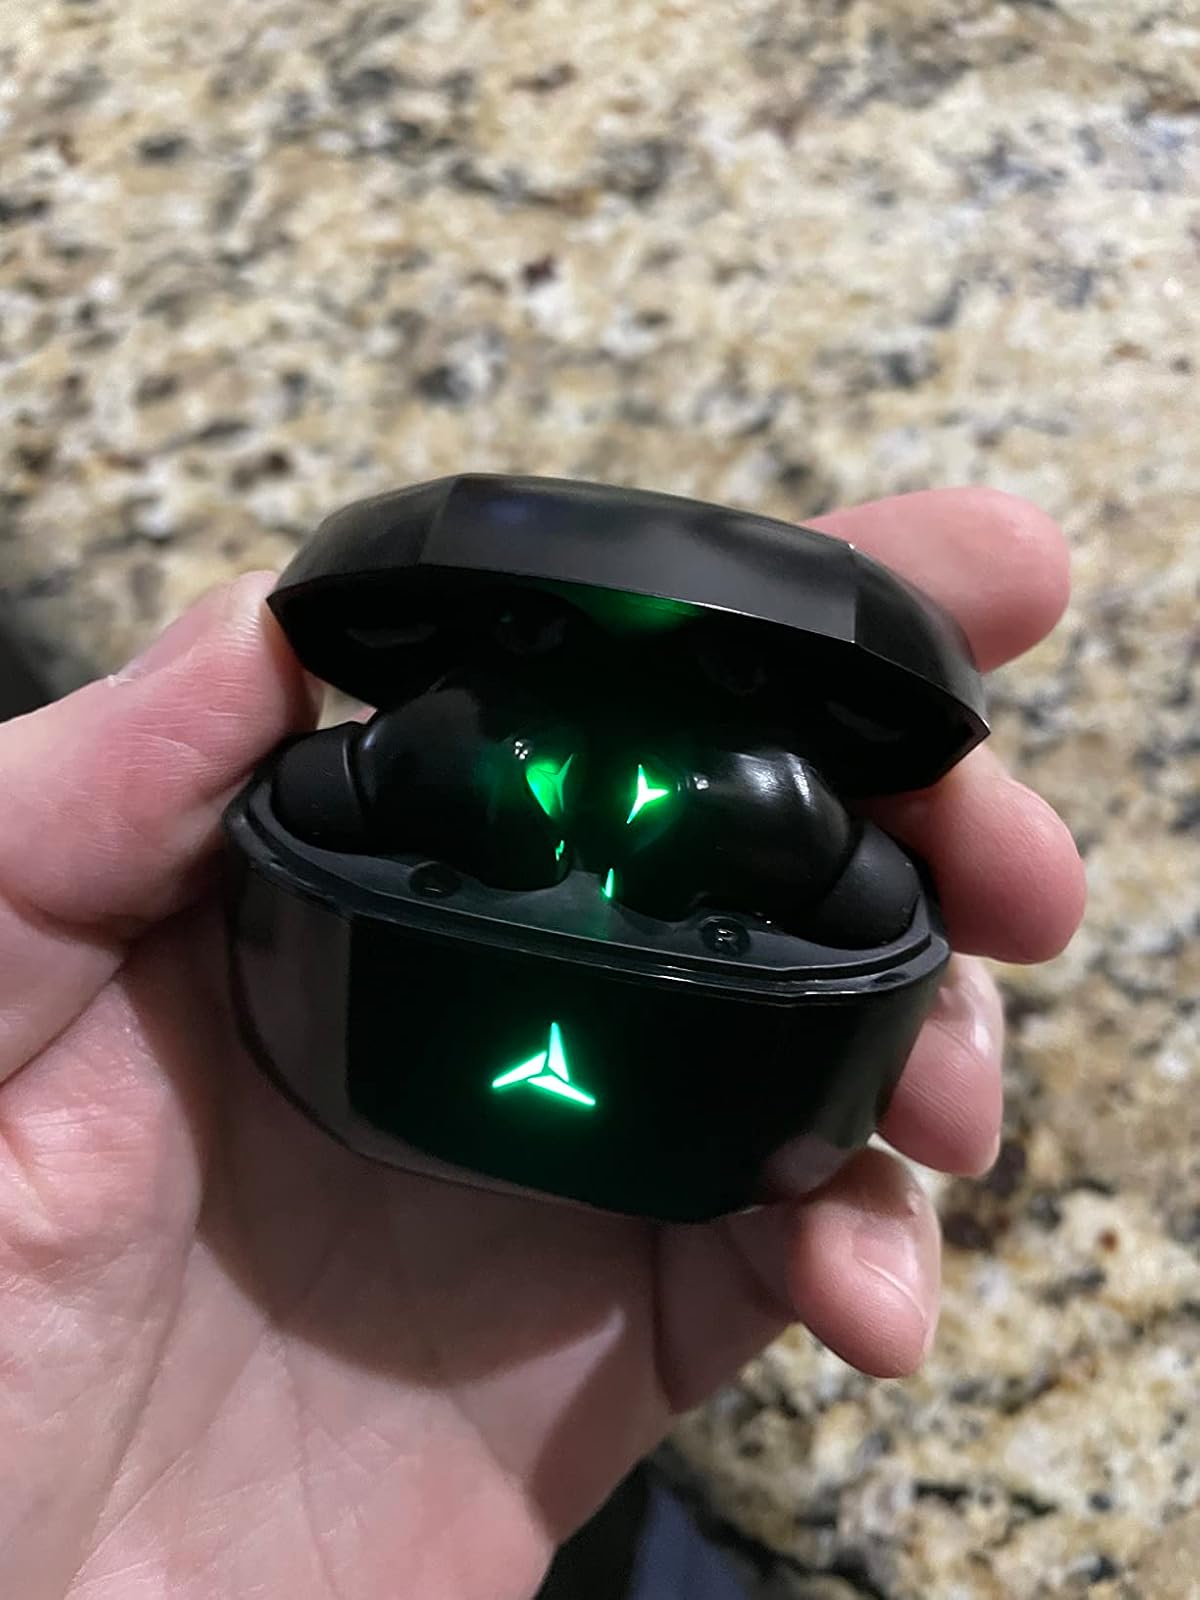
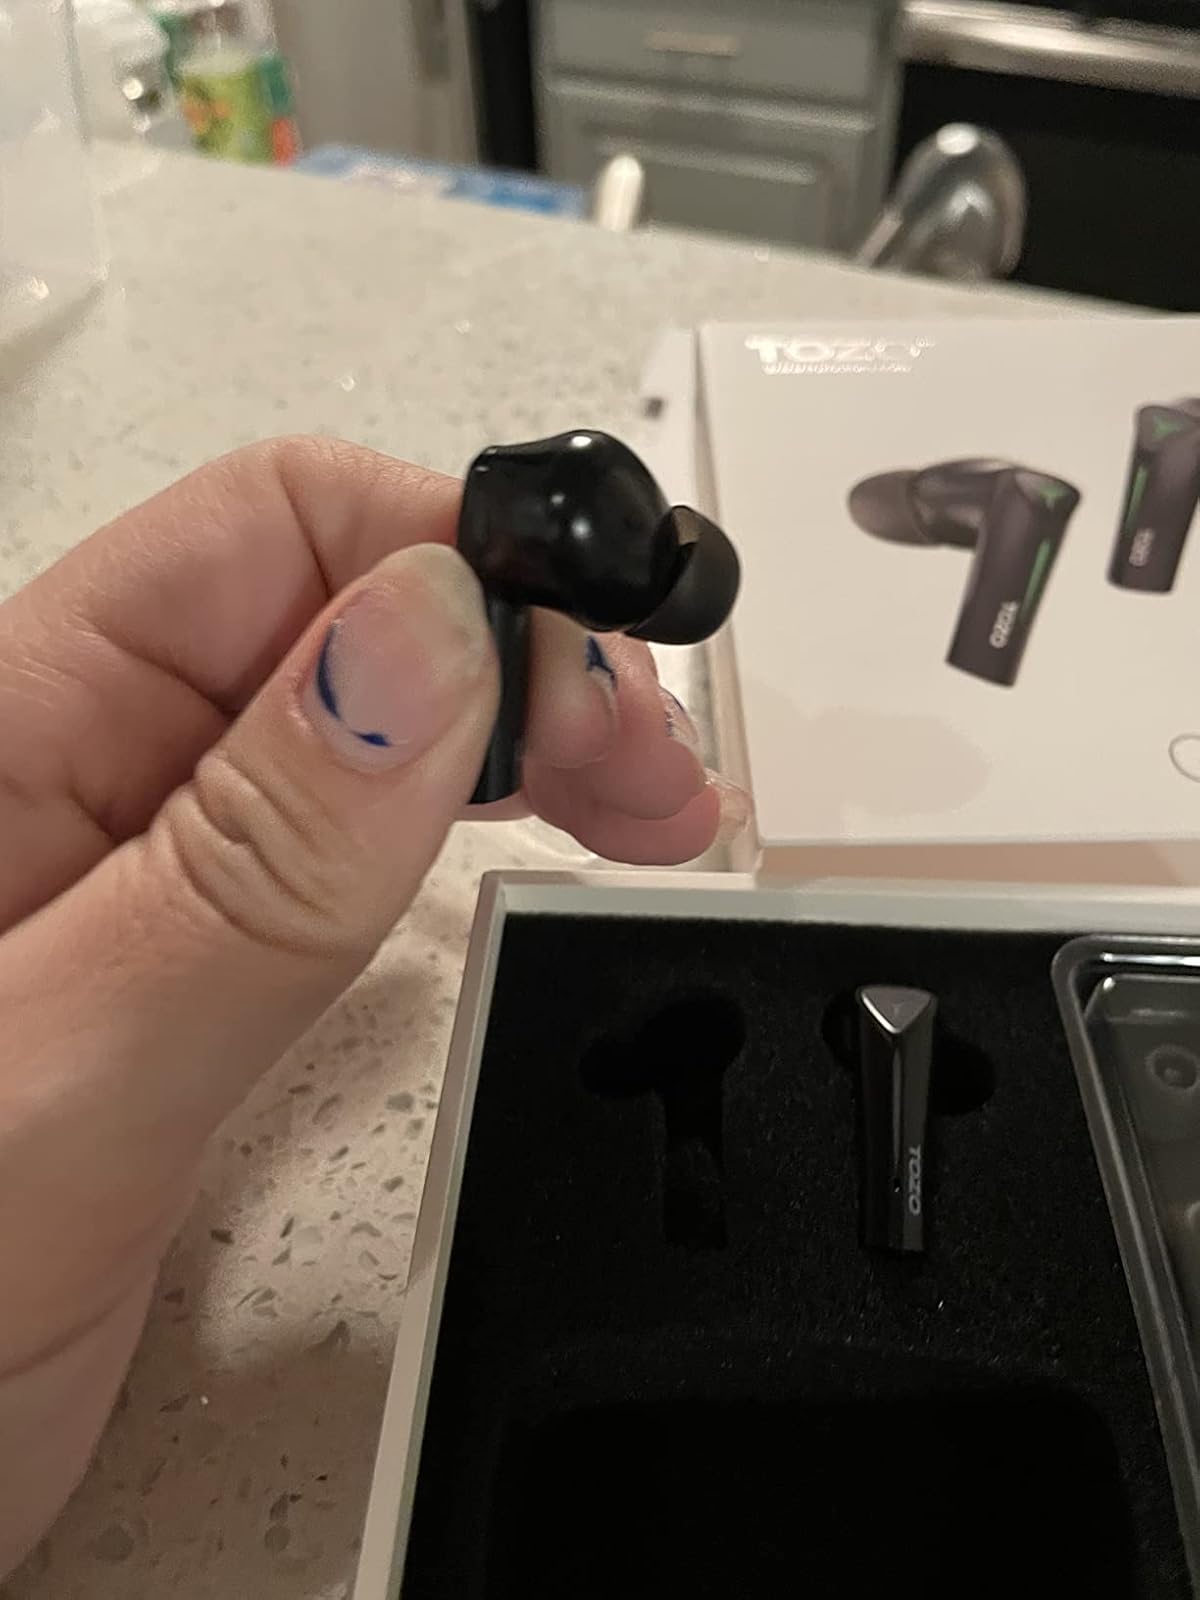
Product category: earbuds
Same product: yes